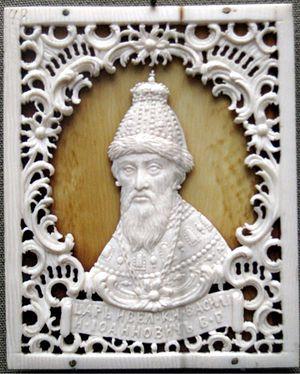
Isaac Abrahamsz. Massa est un voyageur, négociant en céréales et diplomate néerlandais. Diplomate en Russie, il est l'auteur de mémoires témoignant des Temps des troubles, et de cartes d'Europe de l'Est et de Sibérie. Son expérience et sa connaissance de la Russie font de lui un spécialiste néerlandais de ce pays.